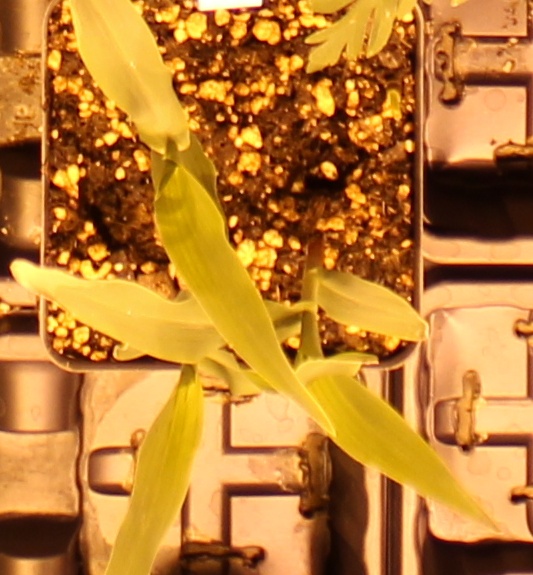
Label: Corn